Taxonomy of Tulipa

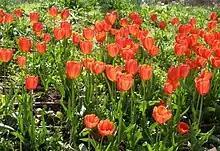
Red "Tulipa" × "gesneriana" flowers

The taxonomy of "Tulipa" places the genus in the family Liliaceae, and subdivides it as four subgenera, and comprises about 75 species.